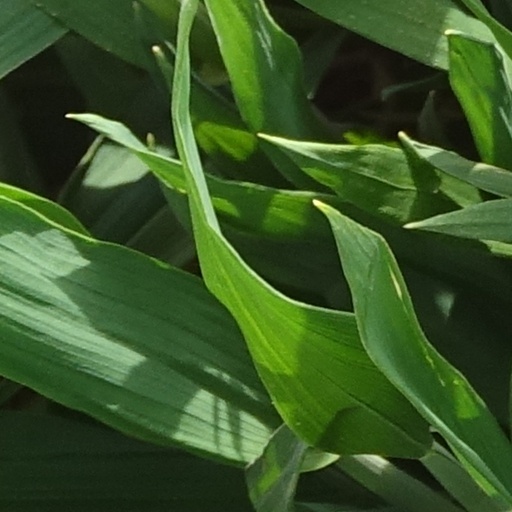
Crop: wheat